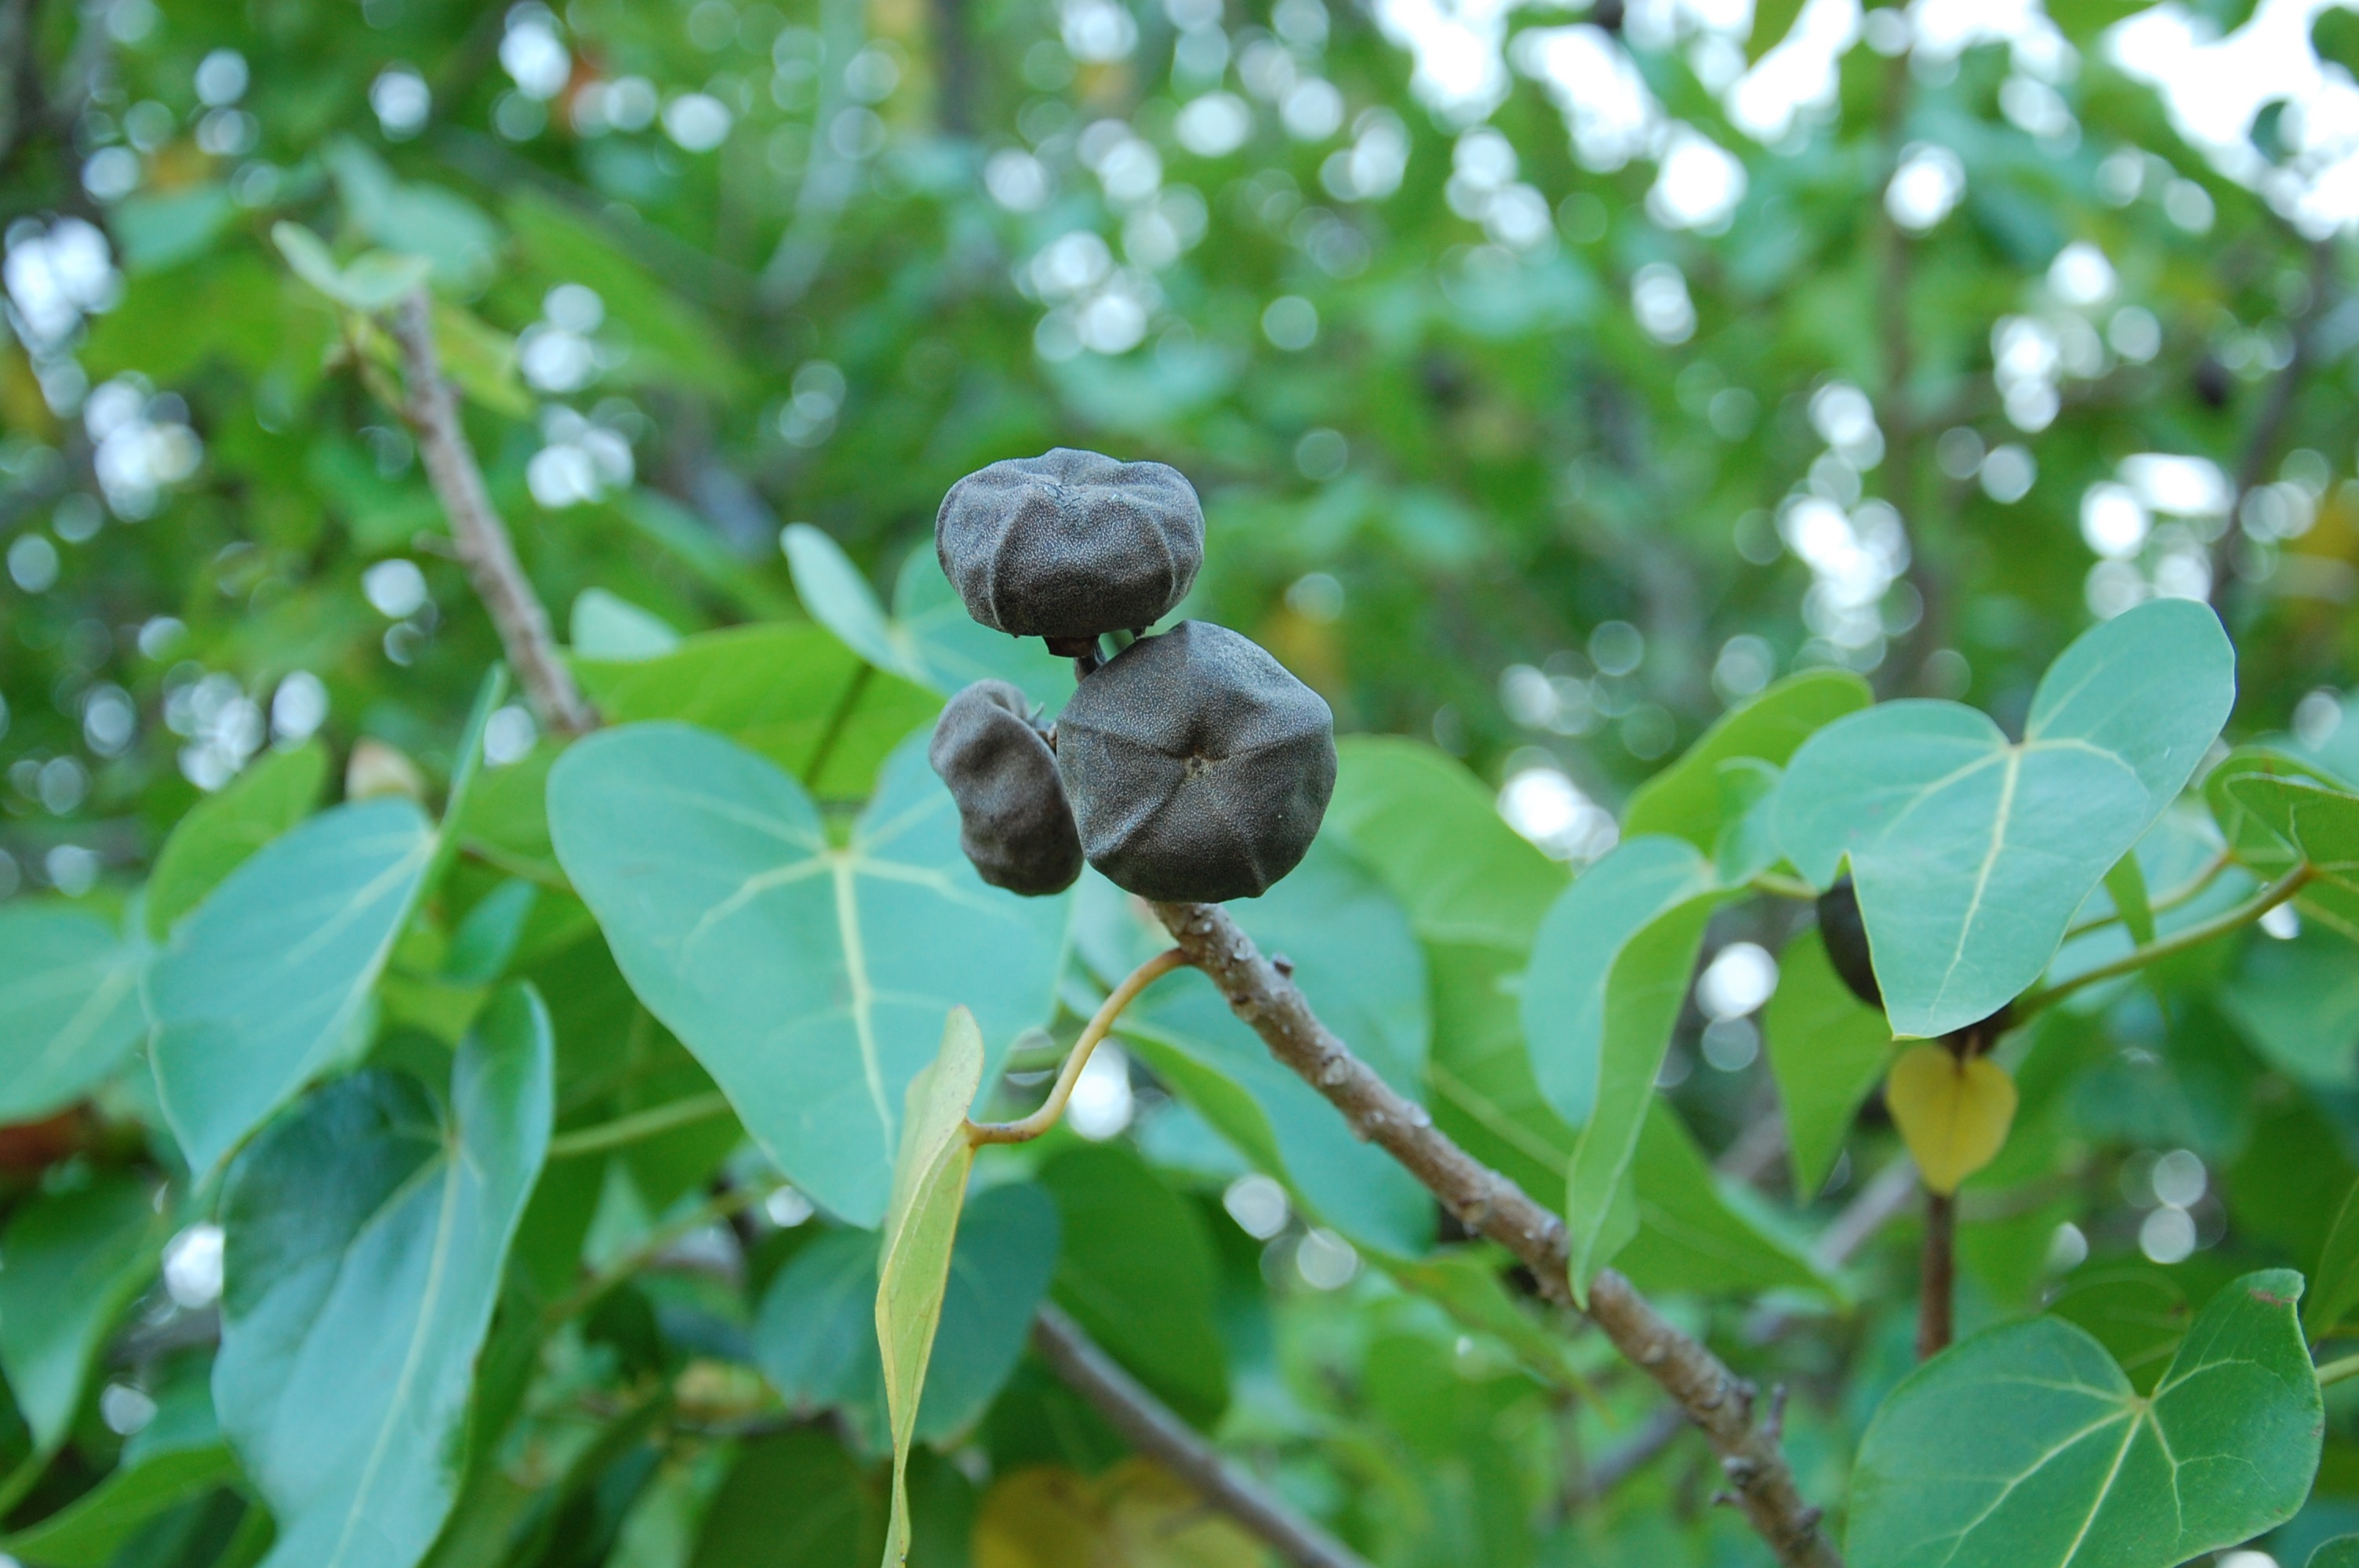
tree, nature, branch, bird, plant, leaf, flower, wildlife, food, green, produce, flora, fauna, leaves, berries, shrub, flowering plant, land plant, perching bird